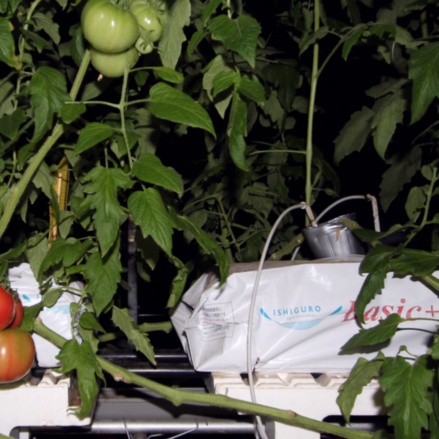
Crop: tomato